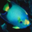
Label: aquarium_fish